Samsung SGH-i550w

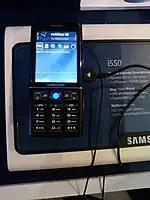

The Samsung SGH-i550w is a mobile phone from Samsung that belongs to their infotainment class. It has both Wi-Fi and 3.5G connectivity. It can play various multimedia formats. It has a 3.2 megapixel camera. It runs on S60 software, 3rd Edition, Feature Pack 1.